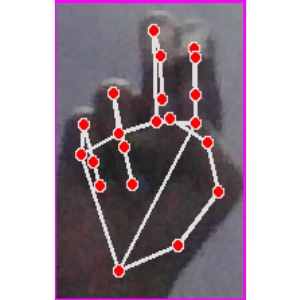
अक्षर: ह